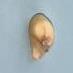
Maize quality: Bad